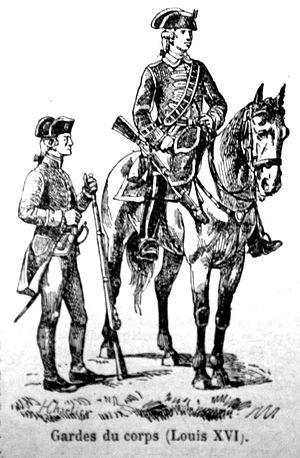
Gaspard-Séverin Duchastel, né le 20 février 1766 à Cersay et mort guillotiné le 31 octobre 1793, place de la Révolution, à Paris, est un député girondin, à la Convention nationale.
Pierre-Étienne Dumesnil Dupineau, né le 2 février 1757 à Angers, mort le 25 août 1821 à Angers 1ᵉʳ arrondissement à son domicile, place des Halles, est un émigré et un chef militaire contre-révolutionnaire angevin.
La Compagnie des Suisses de Monseigneur le Comte d'Artois est une compagnie de gardes suisses, créée en 1773 pour le futur Charles X.
Un officier de sécurité ou garde du corps est un individu dont la fonction est de protéger une personne en cas de tentative d'agression ou les biens qu'elle portent en cas de tentative de vol.
François-Frédéric de Béon, comte de Béon, né le 5 février 1754 à Mirande, mort le 12 août 1802 à la Trinité-sous-le-Vent, est un officier français, émigré sous la Révolution française.